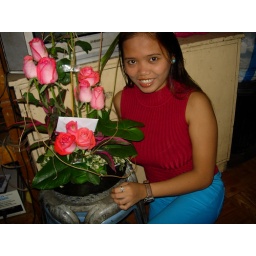
lady in blue and red